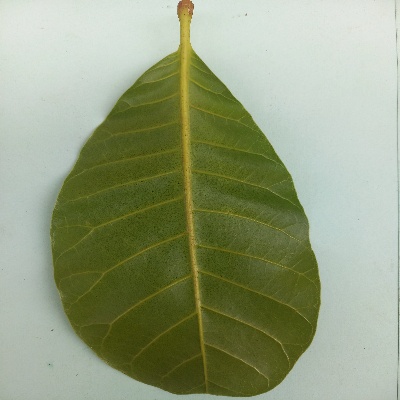
Crop: Cashew
Condition: healthy